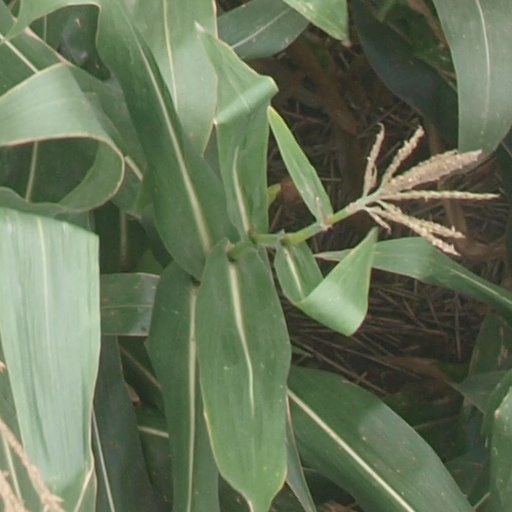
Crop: maize; corn